The night of churches

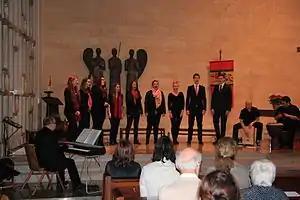
A church choir sings at a Christian church in Hinterbrühl

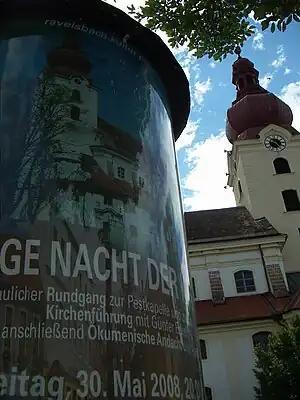
A promotional flier for the Night of Churches at

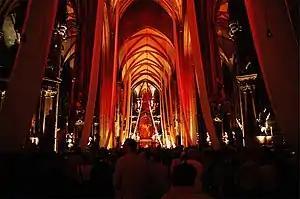
The Long Night of Churches in St. Stephen's Cathedral, Vienna

The night of churches or The long night of churches is an annual religious and cultural festival, organized by various Christian Churches. The main idea is that visitors can see sights (churches or chapels) without obligation and for free, and meet believers among many denominations.